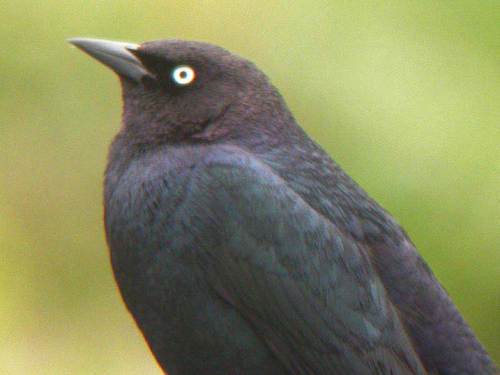
a black bird with a small head, and yellow beady eyes.
this bird has black plumage and yellow eyes, with a long and flat beak.
this is a black and blue bird with a white eye and a pointed beak.
grey billed, fisheyed and all black, this bird looks alert.
this bird is completely black with a yellow eye and pointy bill.
this bird has wings that are black with a short black beaka solid black bird with a small head and flat, black beak.
this small black bird has a pointed beak and yellow eyerings.
this bird has a black throat and crown and bright yellow eyes.
this bird has a bright eye and a curved pointed beak.
Species: Brewer Blackbird